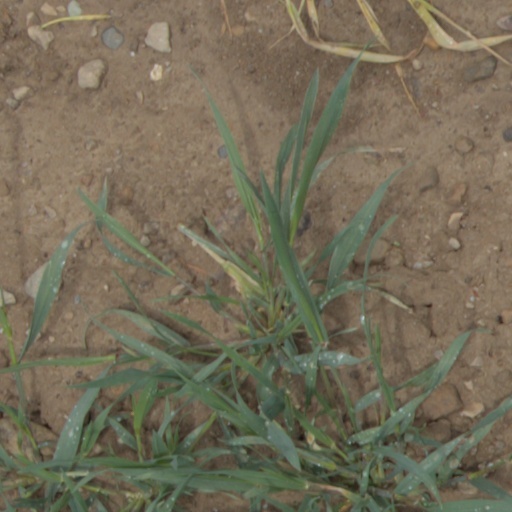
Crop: wheat